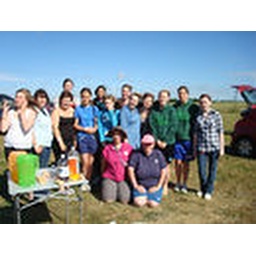
huntingdon senior section and the girl scouts at gig in a field